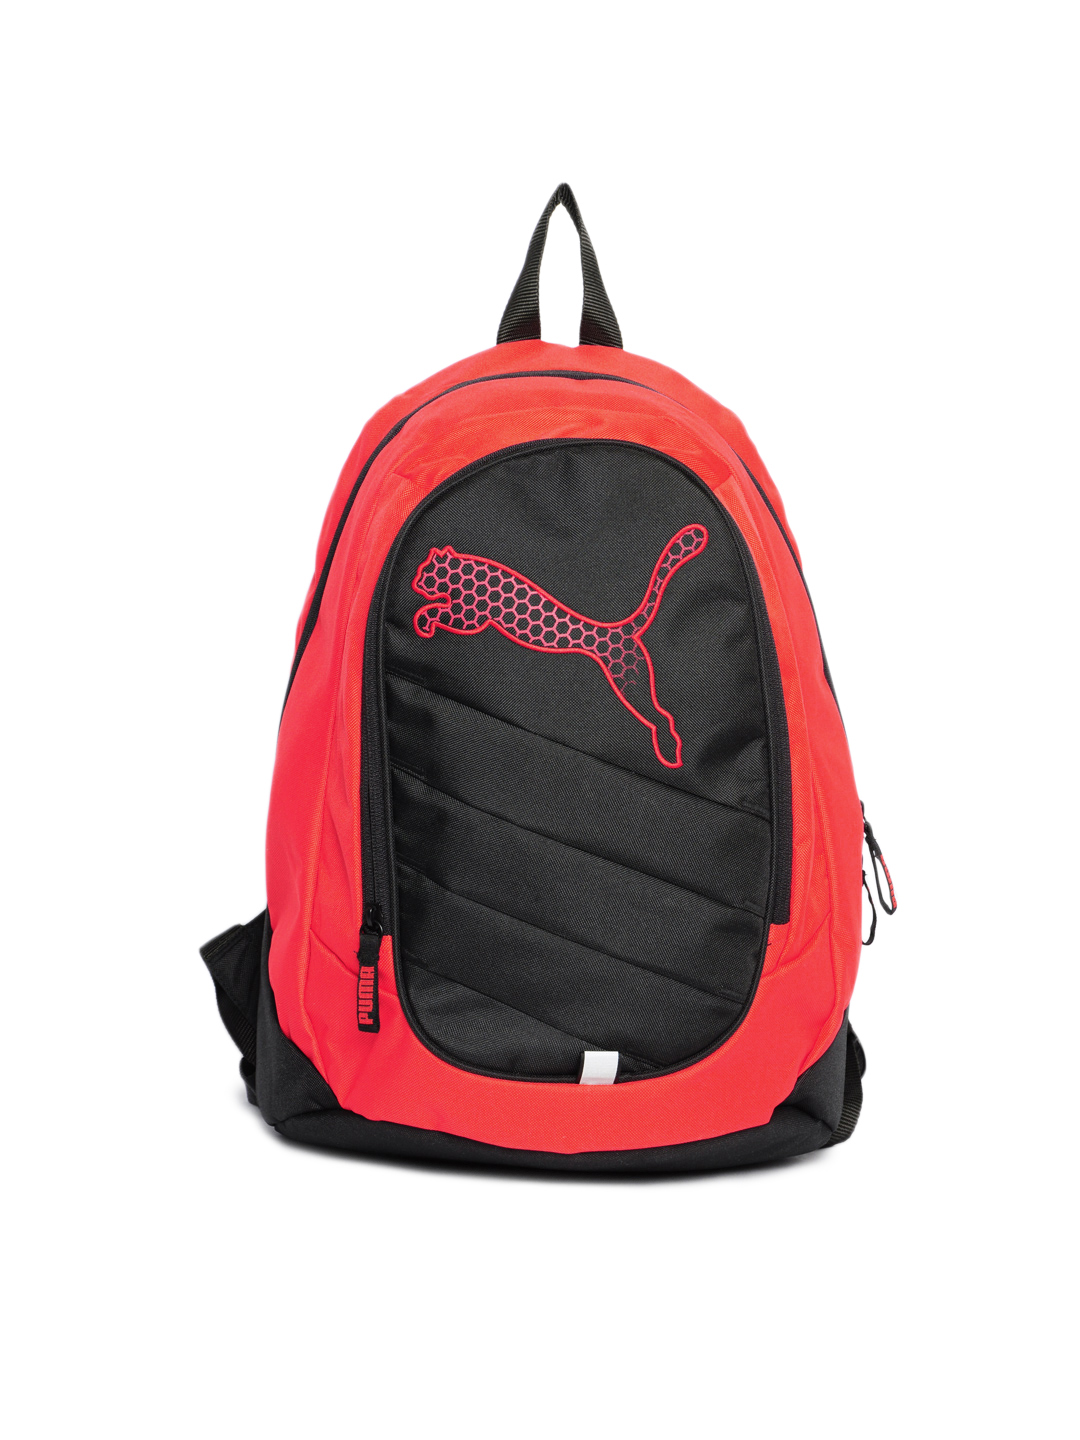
Puma Unisex Big Cat Red Backpack
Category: Accessories / Bags / Backpacks
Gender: Unisex
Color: Red
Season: Summer 2012
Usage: Casual